Arthur MacGregor

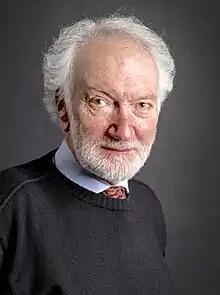
MacGregor in 2008

Arthur MacGregor is a British academic and author, "who largely invented the idea of the history of museums".